Vleeshuis

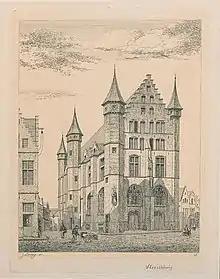
"The Vleeshuis" by Jozef Linnig, before 1886

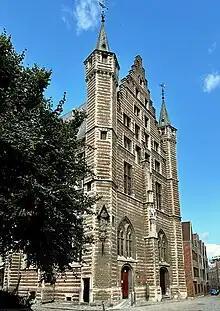
Vleeshuis in 2023

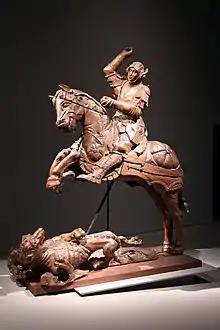
Carved oak group representing Saint George fighting the dragon (ca. 1514).

The Vleeshuis (Butcher's Hall, or literally Meat House) in Antwerp, Belgium, is a former guildhall. It is now a museum located between the Drie Hespenstraat, the Repenstraat and the Vleeshouwersstraat. The slope where the Drie Hespenstraat meets the Burchtgracht used to be known as the "Bloedberg" or Blood Mountain.